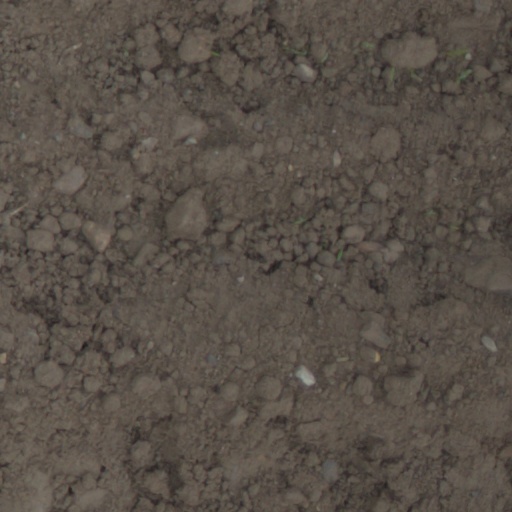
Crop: wheat